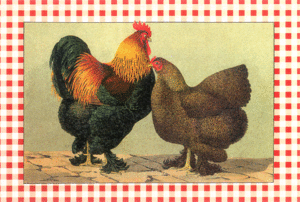
Kochin
Kochinhøne
Kochin er en tung hønserace, som stammer fra Kina.